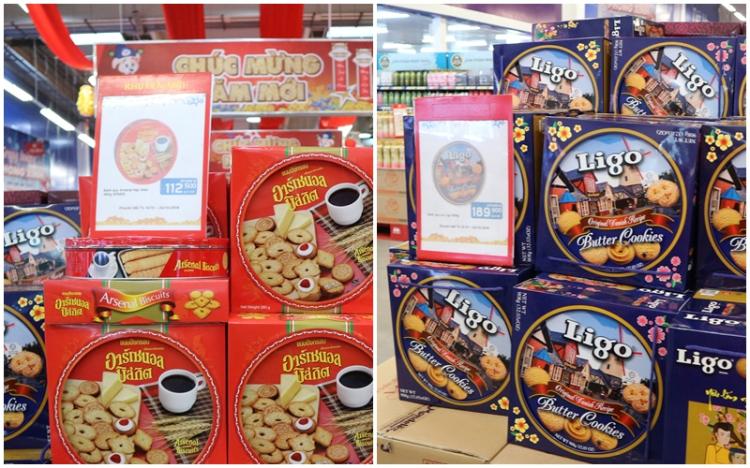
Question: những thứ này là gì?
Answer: đây là những hộp bánh